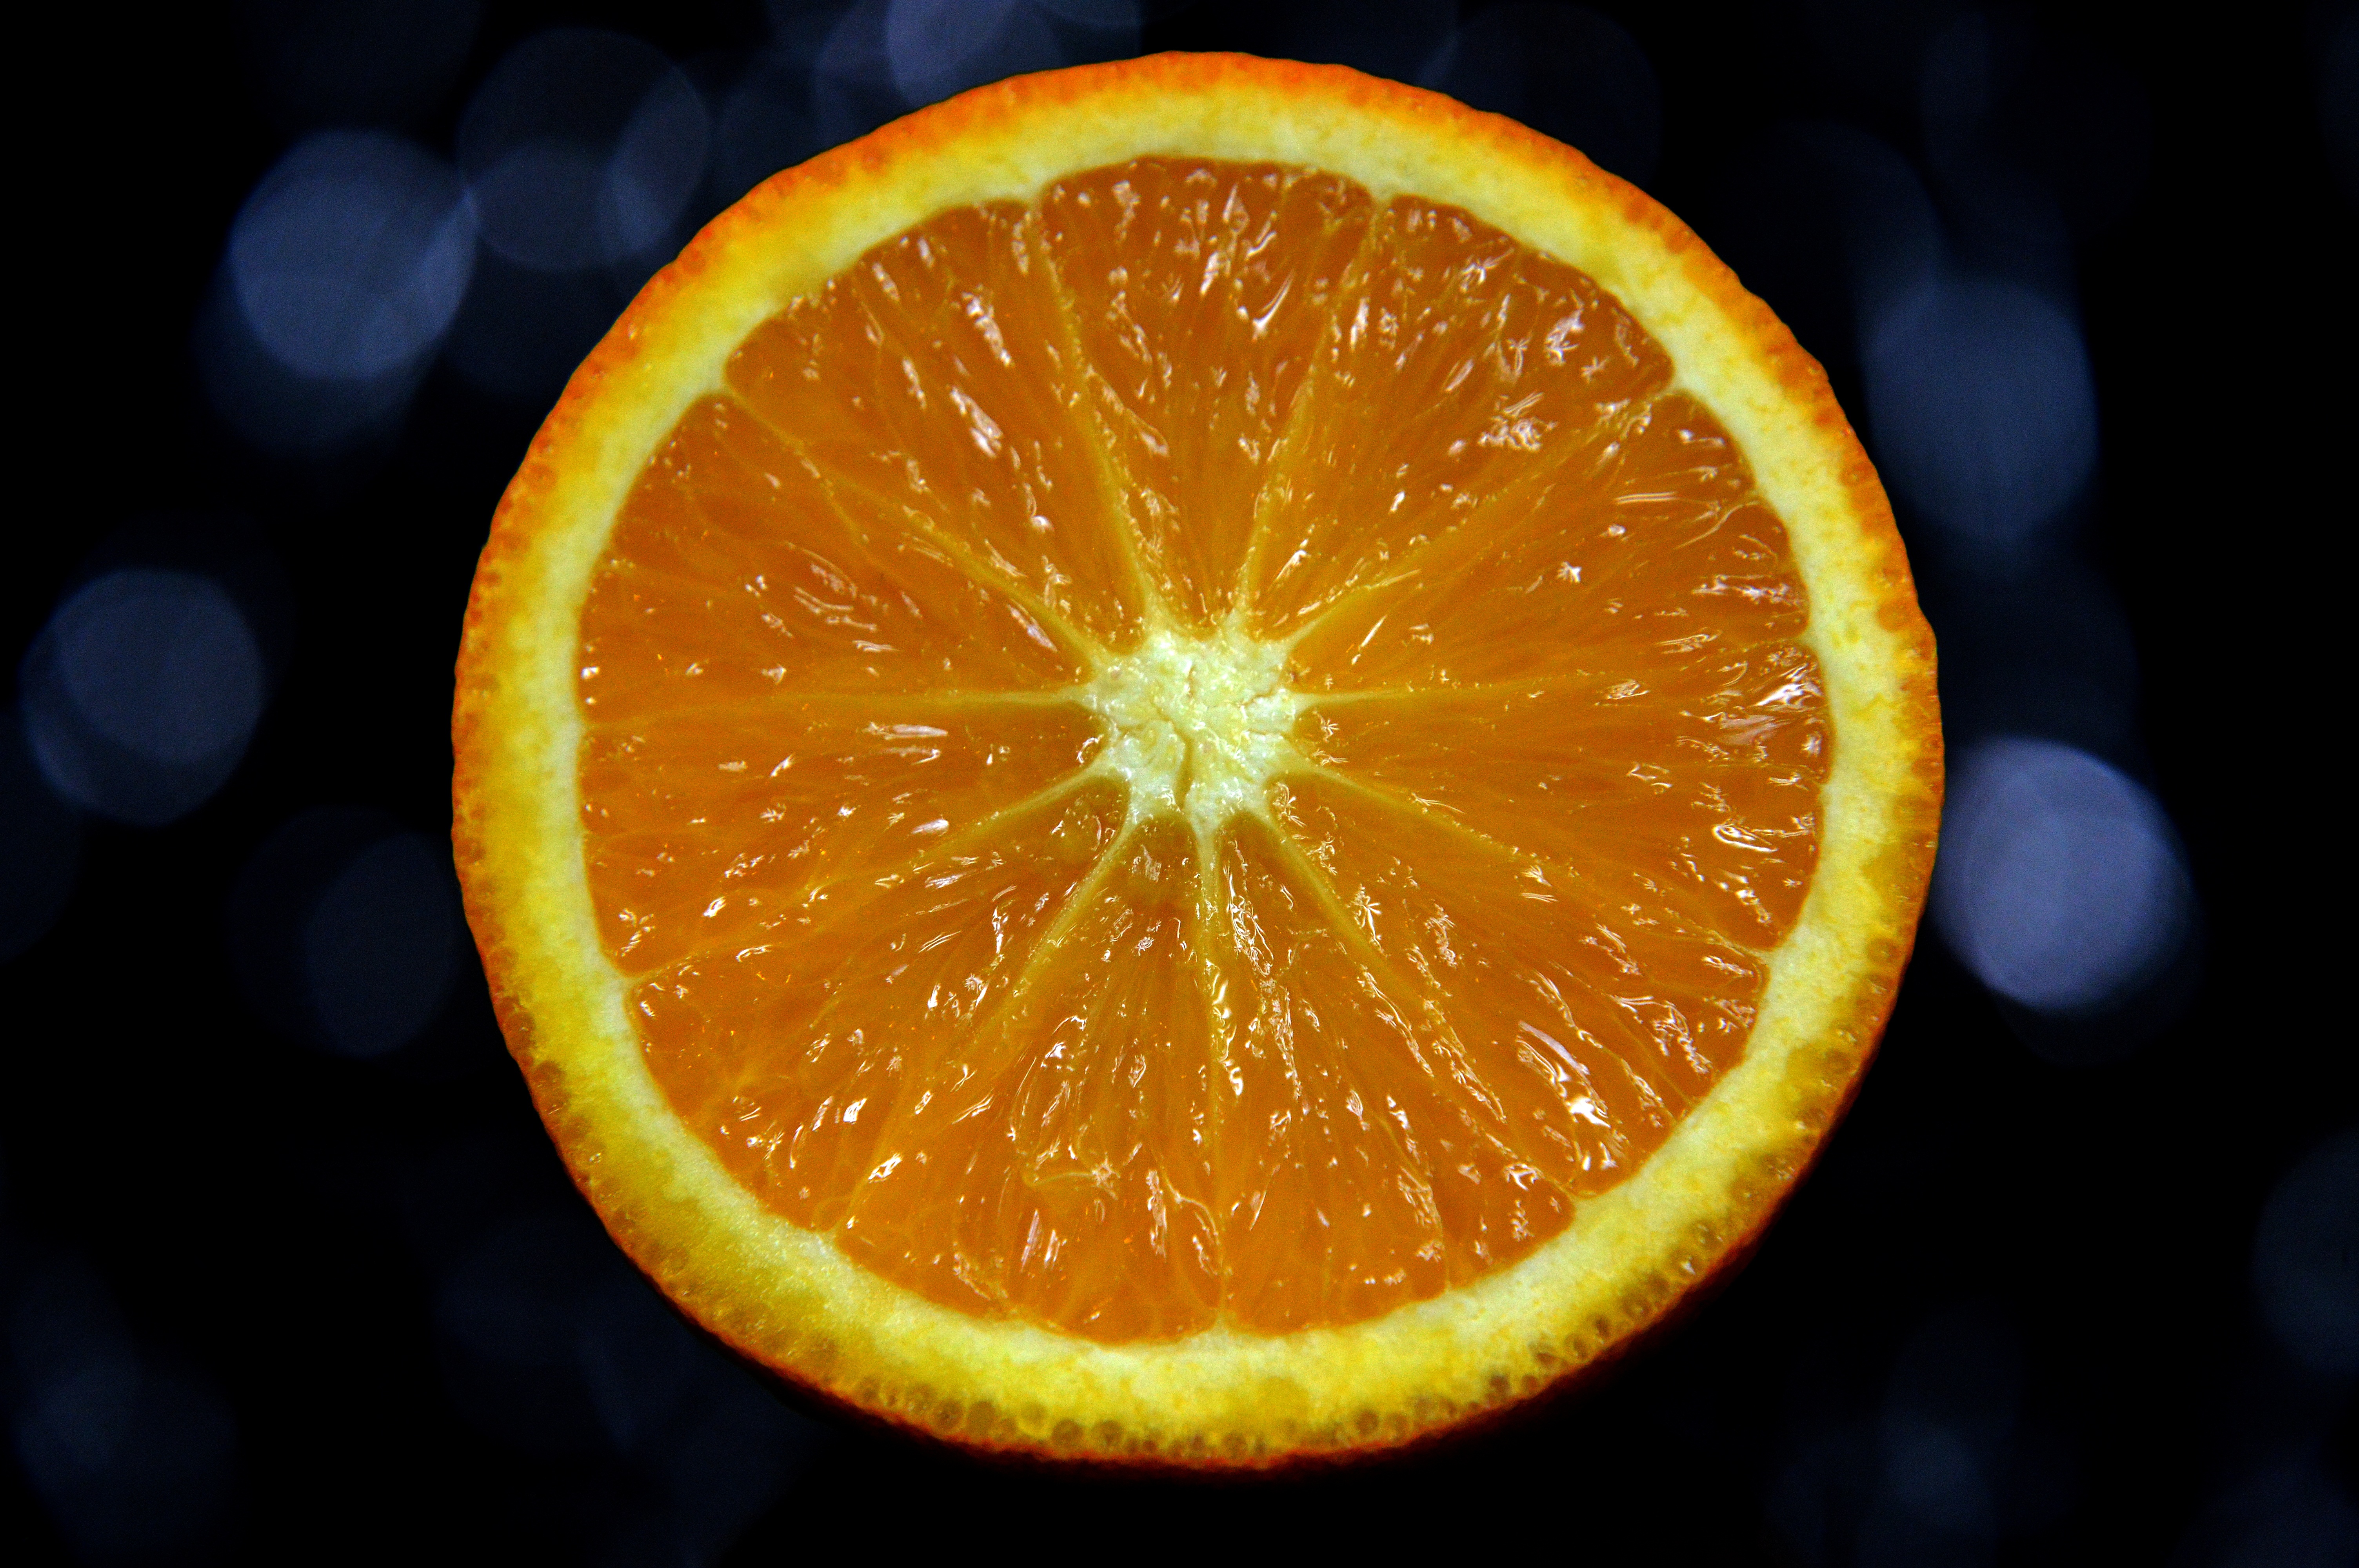
bokeh, plant, wheel, fruit, texture, orange, food, produce, drink, juicy, healthy, juice, colors, tangerine, clementine, citrus, the background, warm colors, the colour of the, bitter orange, tla, mandarin orange, tangelo, valencia orange